Soo Line Rail Bridge at Blanchard Dam

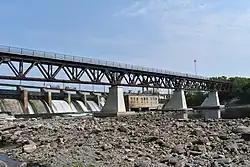
The Soo Line Bridge with the Blanchard Dam in the background.

The Soo Line Rail Bridge (Blanchard Dam) is a steel deck truss bridge, built by the Minneapolis, St. Paul and Sault Ste. Marie Railway in 1909. The bridge crosses the Mississippi River northeast of Bowlus, Minnesota. The rail line was abandoned in 1993, and converted to a pedestrian/bicycle bridge as part of the Soo Line Recreation Trail in 2007. The bridge is directly downstream of the Blanchard Dam.